1-Fluoro-2,4-dinitrobenzene

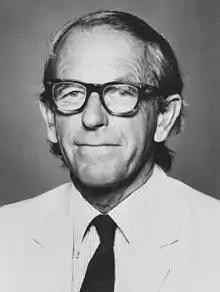
Frederick Sanger

In 1945, Frederick Sanger described its use for determining the N-terminal amino acid in polypeptide chains, in particular insulin. Sanger's initial results suggested that insulin was a smaller molecule than previously estimated (molecular weight 12,000), and that it consisted of four chains (two ending in glycine and two ending in phenylalanine), with the chains cross-linked by disulfide bonds. Sanger continued work on insulin, using dinitrofluorobenzene in combination with other techniques, eventually resulted in the complete sequence of insulin (consisting of only two chains, with a molecular weight of 6,000).